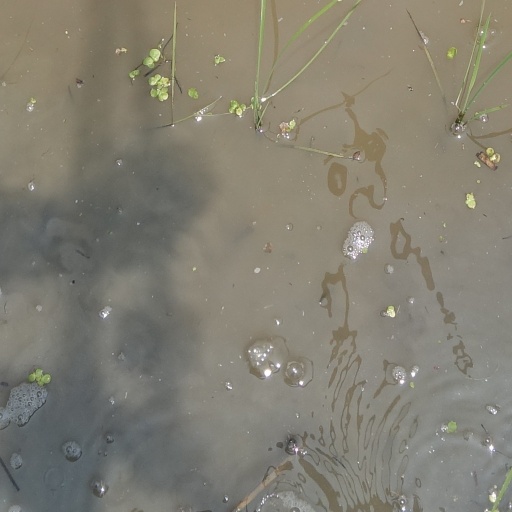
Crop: rice